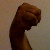
The image shows a hand gesture representing the letter 'M' in Indian Sign Language.